Park Avenue Armory

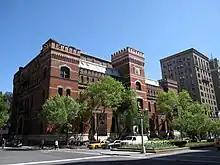
Refer to caption

On the first floor of the administration building, the regimental rooms are divided into northwest, southwest, and eastern sections by a west–east entrance hall and a north–south main corridor. The entrance hall, the hallways on the first and second floors, and the main stairway between the two floors were all designed by George C. Flint & Co. The spaces have decorative features such as plaster ceilings, oak woodwork, and ornate doorways.